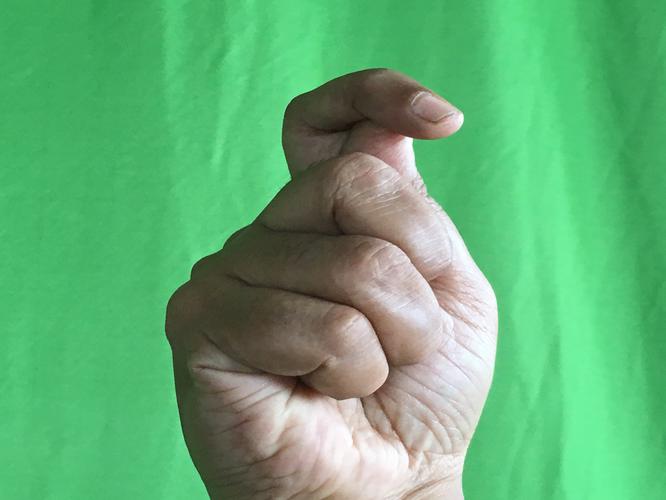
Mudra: Kapith
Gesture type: single_hand